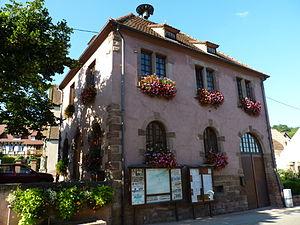
Mairie de Rosenwiller
Rosenwiller est une commune française située dans le département du Bas-Rhin, en région Grand Est.